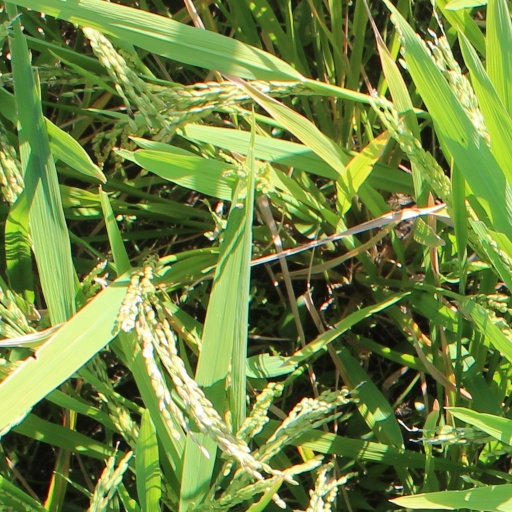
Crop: rice